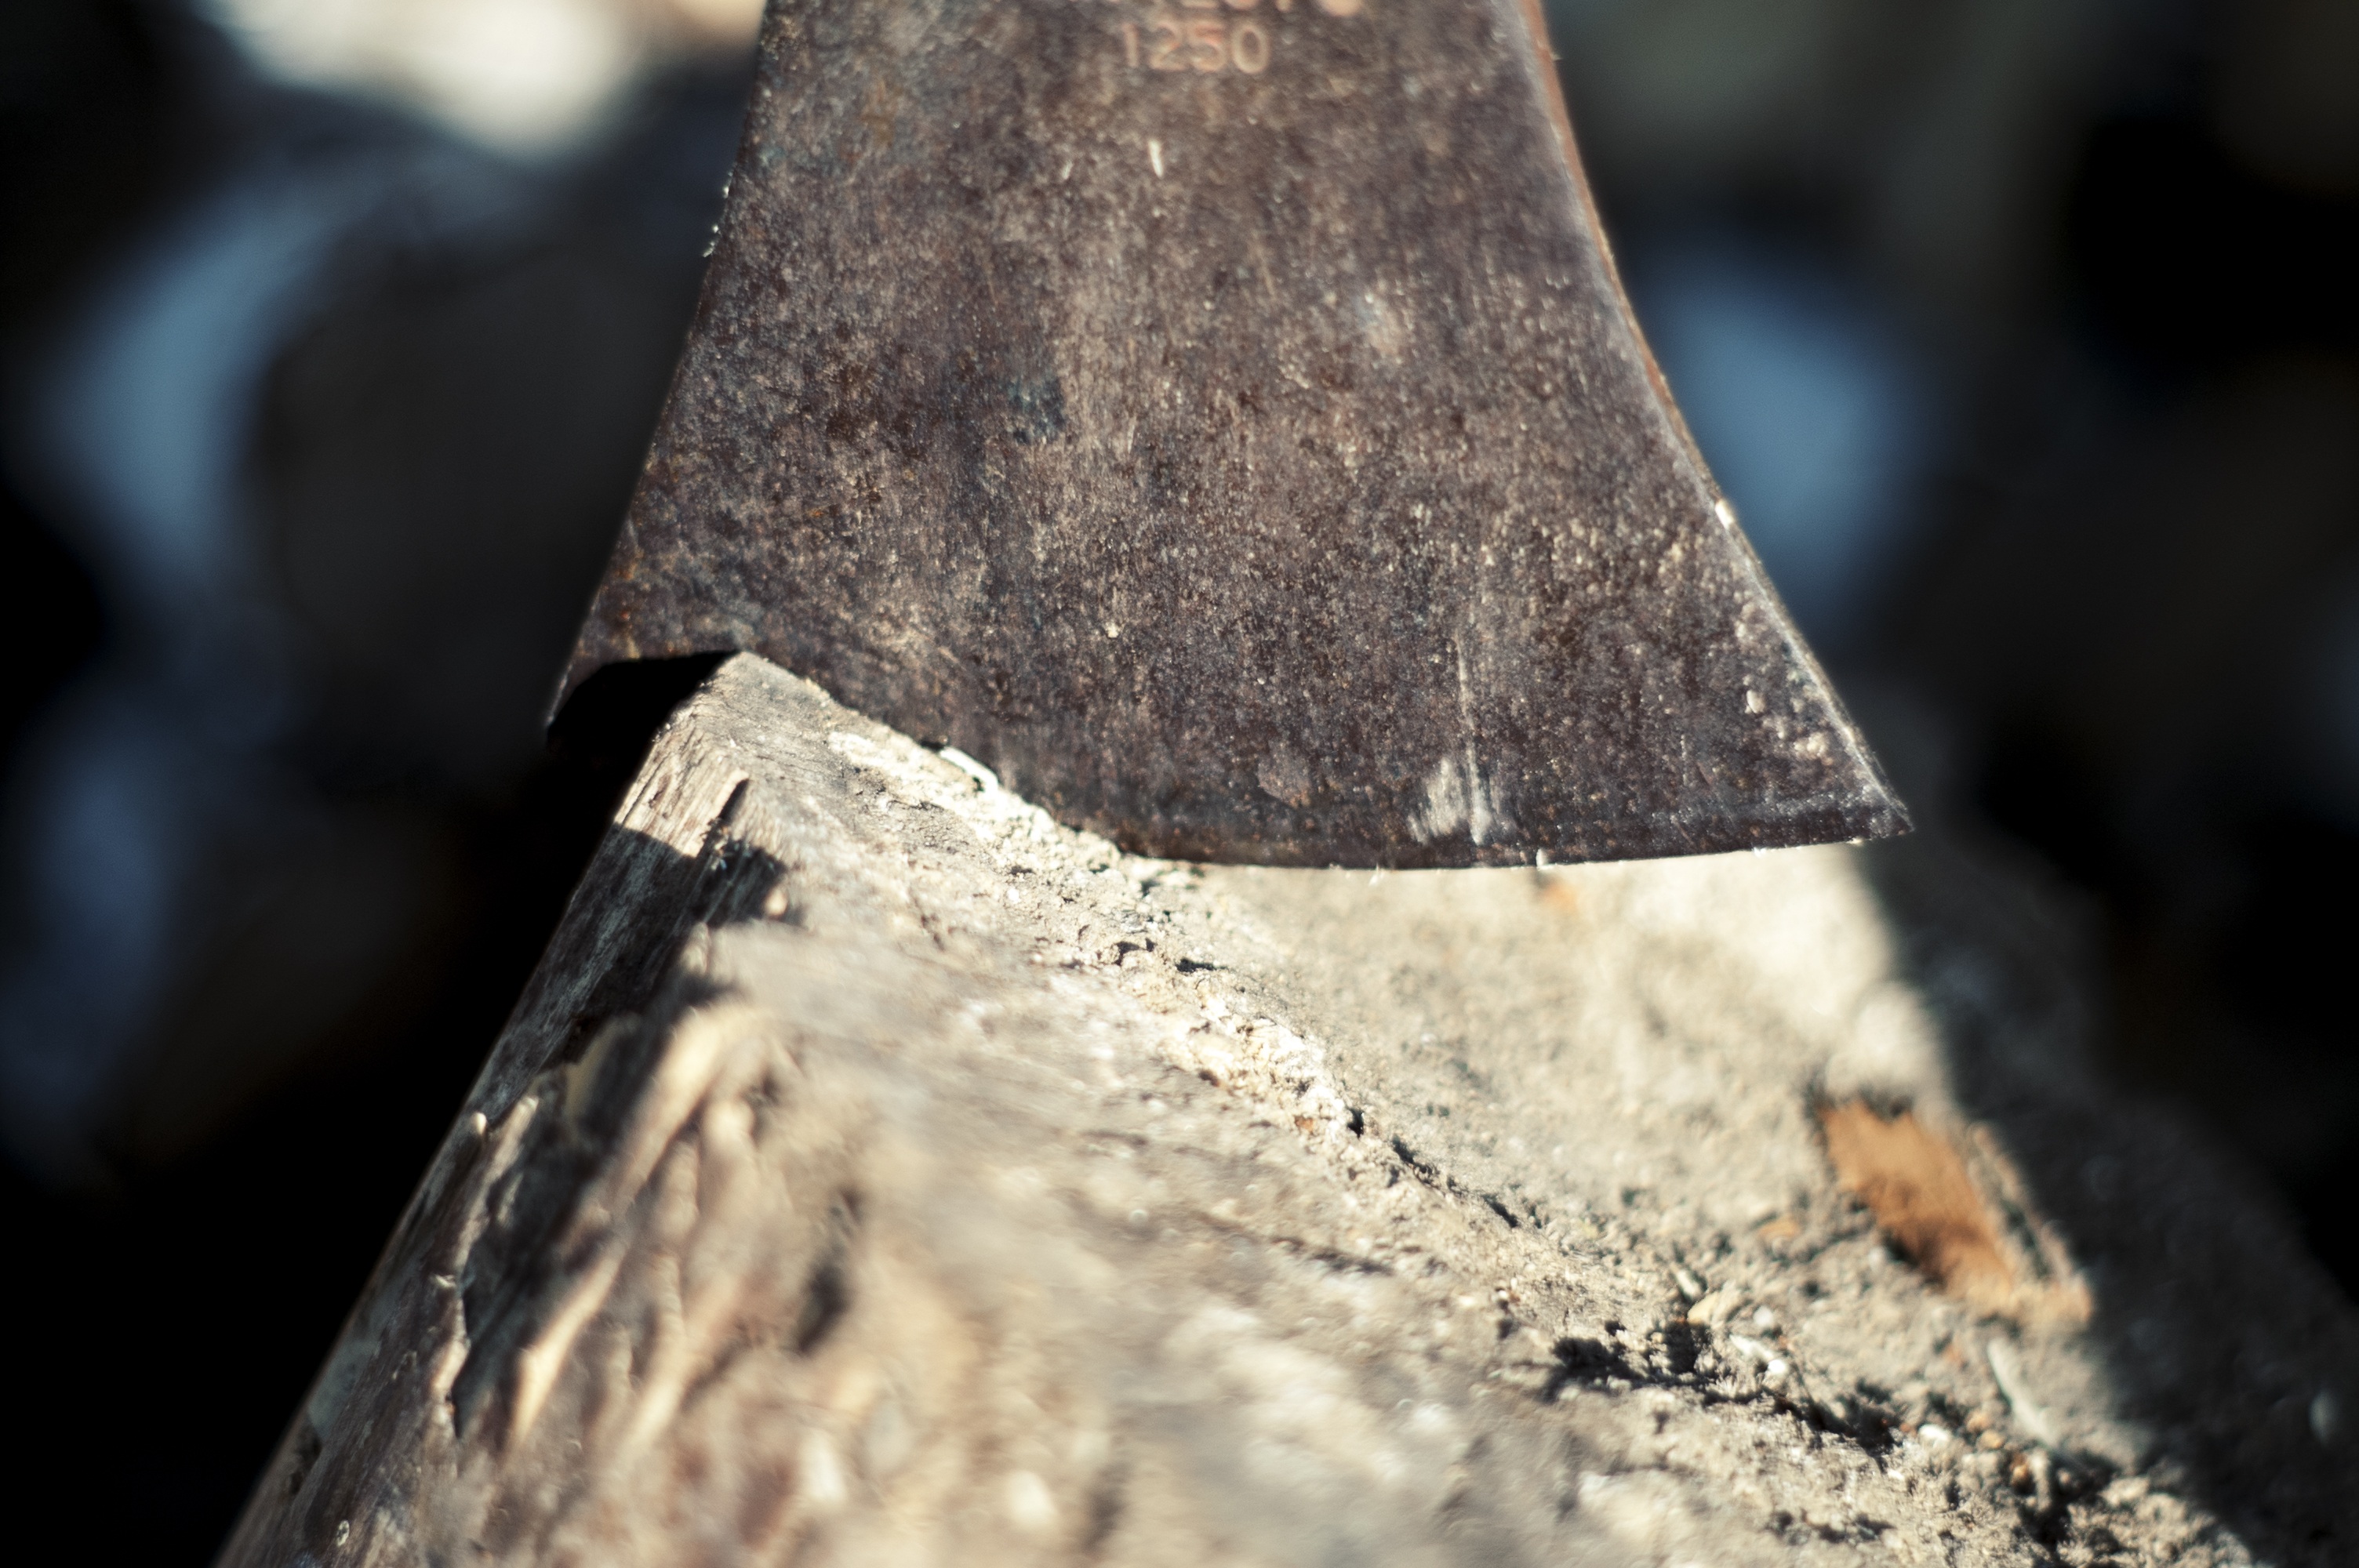
work, hand, tree, nature, wood, leaf, trunk, old, tool, equipment, macro, instrument, soil, firewood, closeup, lumber, material, axe, hatchet, ax, cut, block, close up, outdoors, temple, timber, blade, chop, macro photography, woody plant